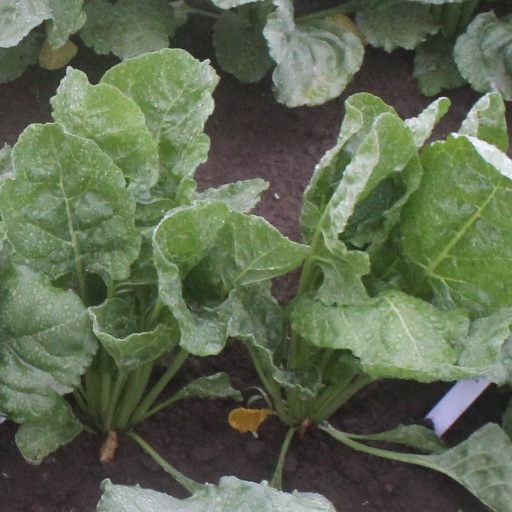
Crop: sugar beet